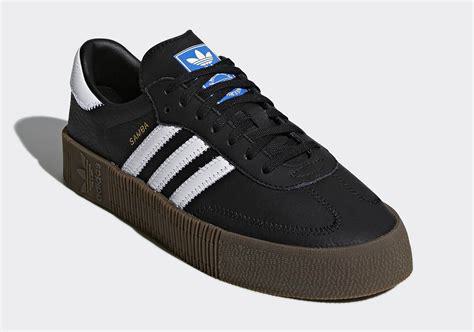
Brand: Adidas
Model: Sambarose